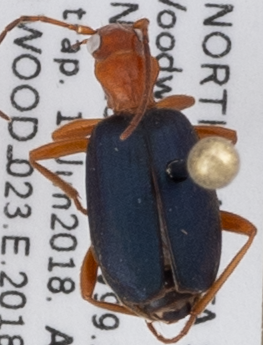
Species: Brachinus cyanochroaticus
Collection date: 2018-06-12
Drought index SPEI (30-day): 0.438
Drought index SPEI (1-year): -0.642
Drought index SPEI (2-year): -0.156